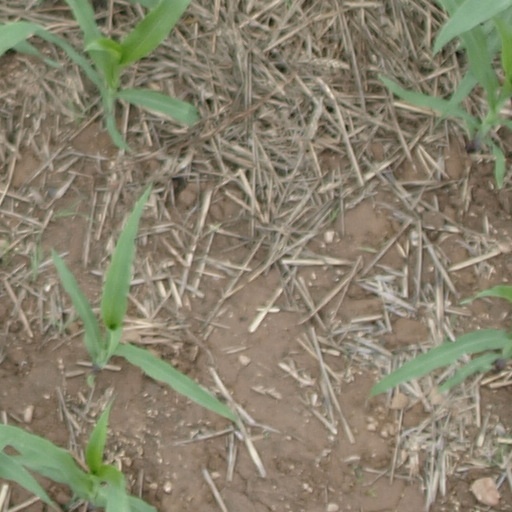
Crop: maize; corn